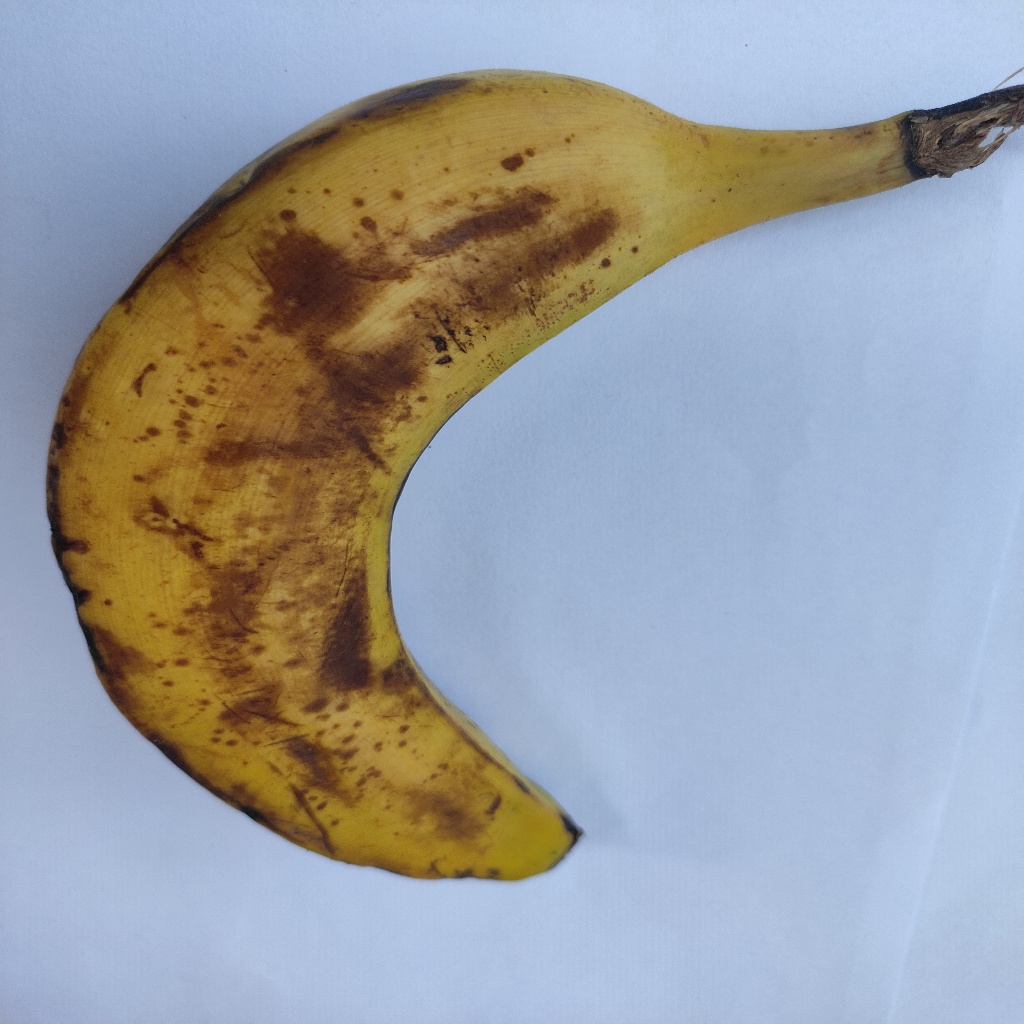
Crop: banana
Quality class: Defect